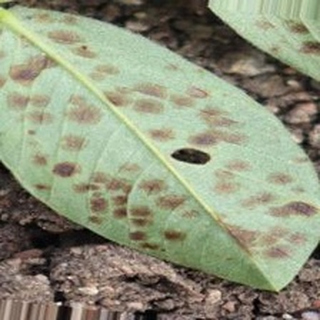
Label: groundnut_rust